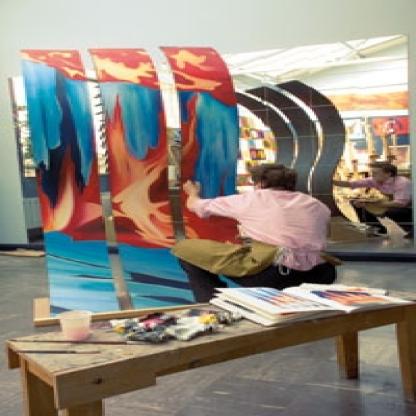
Scene: Indoor